Mythologia Fennica

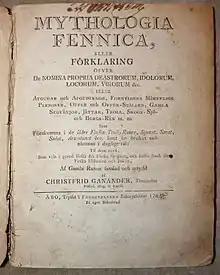
Title sheet of the 1st edition of Mythologia Fennica

Mythologia Fennica is a 1789 book on Finnish mythology written in Swedish by Kristfrid Ganander, a Finnish priest.